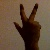
The image shows a hand gesture representing the number 3 in Indian Sign Language.